Renault R31

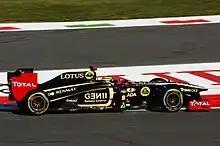
Bruno Senna replaced Nick Heidfeld at Renault from the onwards.

After the summer break, the car seemed to have rediscovered form in qualifying; with Heidfeld's replacement Bruno Senna qualifying seventh in mixed weather in Spa and Petrov tenth - and the pair the opposite way around in Monza. Unfortunately, the same could not be said for these races, with only two ninth places (and Senna's first points) from the pair of them. Things seemed dreadful for them in the , a track that definitely did not suit the car, because Petrov was knocked out in Q1 and Senna was only fifteenth in qualifying. Senna did not improve his position in the race, and Petrov moved up one place. This meant the team were struggling even to maintain their fifth place in the Constructors' Championship - sixth placed Force India had scored 36 points in the last four Grands Prix to Renault's 4, and were now only 22 points behind. Both Senna and Petrov returned to the top ten in qualifying in the , and after a close race with many other cars for the tail end of the points, Petrov eventually took ninth with Senna down in nineteenth. Three disappointing races followed in Korea, India and Abu Dhabi, where neither driver scored a point. Petrov finished tenth to score one point at the R31's final race, and 2011 season finale at the . Senna failed to score points by finishing in seventeenth, yet Renault remained fifth in the Constructors' Championship standings with a best result of third place, albeit being 95 points behind Mercedes.